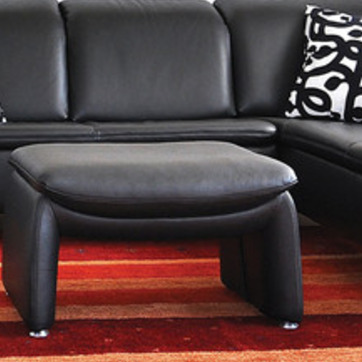
Material: leather